Elsternwick

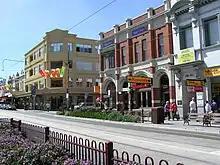
Shopping strip of Glen Huntly Road

Glen Huntly Road in Elsternwick has a variety of cafés and restaurants. Elsternwick was the home of perhaps the best-known brothel in Australia, and certainly Melbourne; Daily Planet, which was the first in the world to be listed on a stock exchange (the Australian Securities Exchange).